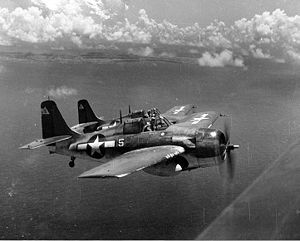
Grumman F4F Wildcat / Versioner / Den amerikanske flåde / FM-1/-2 Wildcat
FM-2'er fra USS White Plains, i juni 1944
Grumman F4F Wildcat var et amerikansk hangarskibsbaseret jagerfly, som gjorde tjeneste i såvel United States Navy og det britiske Royal Navy fra 1940. Flyet blev først anvendt i kamp af briterne i Europa, og Wildcat var det eneste effektive jagerfly, som var til rådighed for den amerikanske flåde og marinekorps i Stillehavet i begyndelsen af 2. verdenskrig i 1941 og 1942. Med en topfart på 509 km/t blev Wildcat overgået af den hurtigere og mere manøvredygtige 530 km/t hurtige Mitsubishi A6M Zero, men den var robust og med taktikker såsom Thach fletningen opnåede den en den sejrsrate på 5,9:1 i 1942 og på 6,9:1 i hele krigen. Flyet blev fremstillet af producenten Grumman.